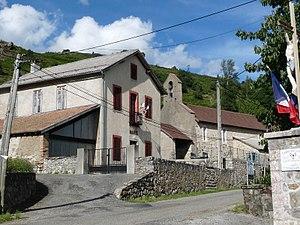
Mairie et église de Caychax, Ariège, France
Caychax est une commune française située dans le département de l'Ariège, en région Occitanie.